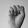
ASL letter: S